Chaya Manush

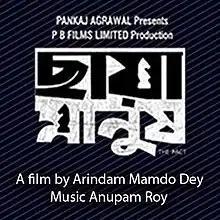
Poster

Chaya Manush (2014) is a Bengali para-psychological thriller film directed by Arindam Mamdo Dey and produced by Pankaj Agarwal under the banner of PB Films Limited.